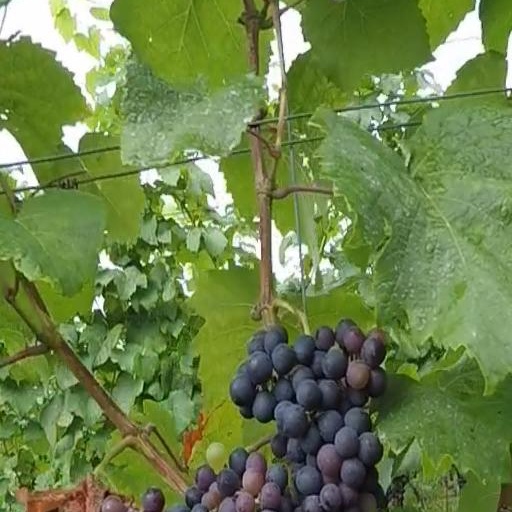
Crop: grape